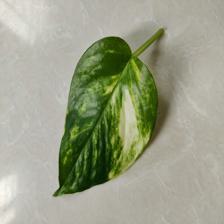
Label: Healthy